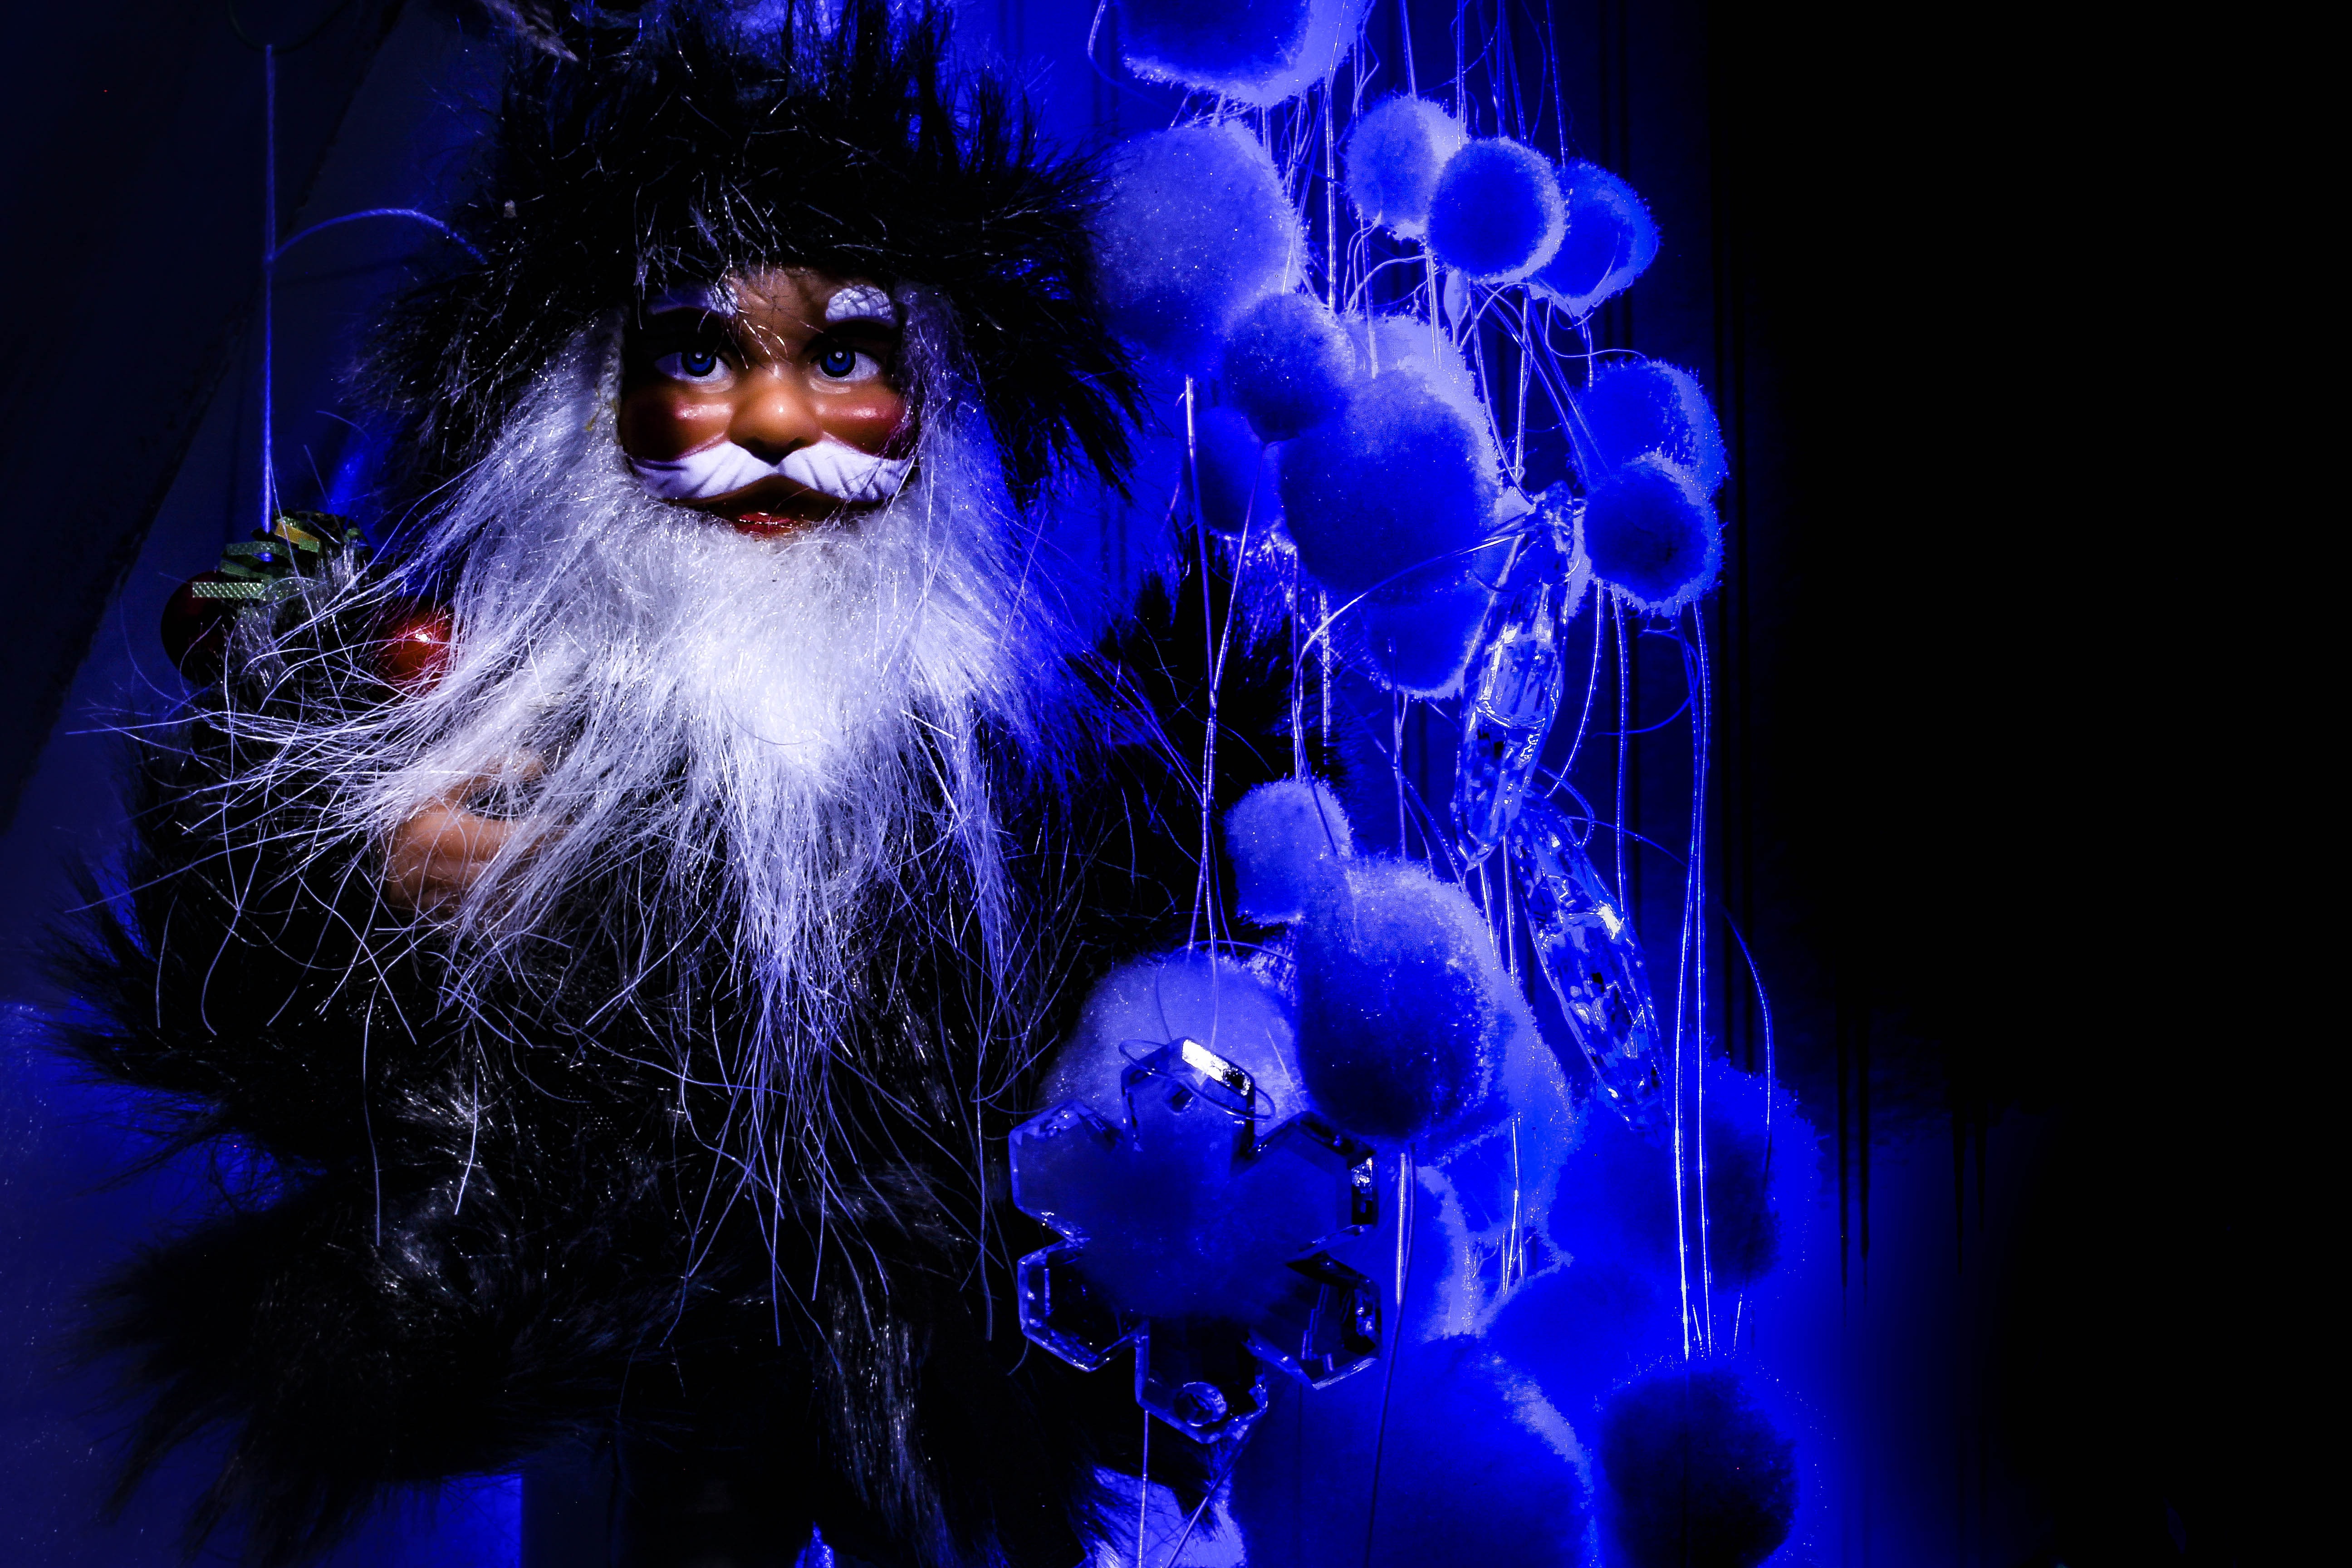
night, sweet, cute, darkness, christmas, christmas decoration, christmas time, doll, figure, are, event, dwarf, christmas elves, imp, special effects, computer wallpaper, facial hair, electric blue